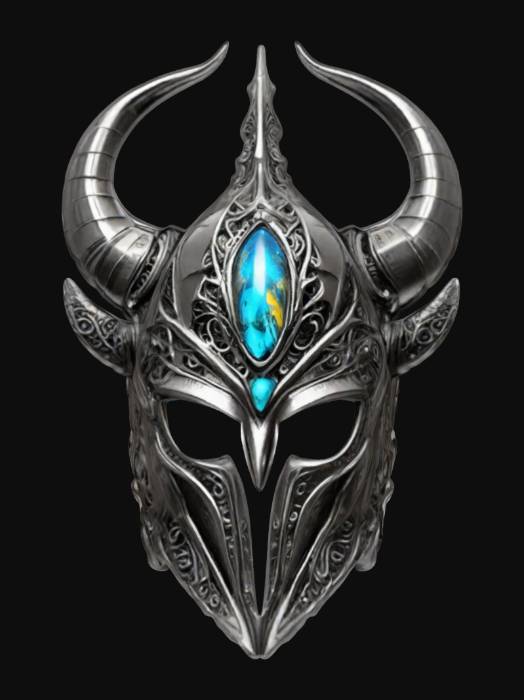
미적 점수 (1~10점): 7